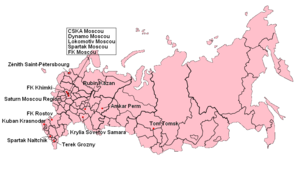
Participants à la Premier League 2009